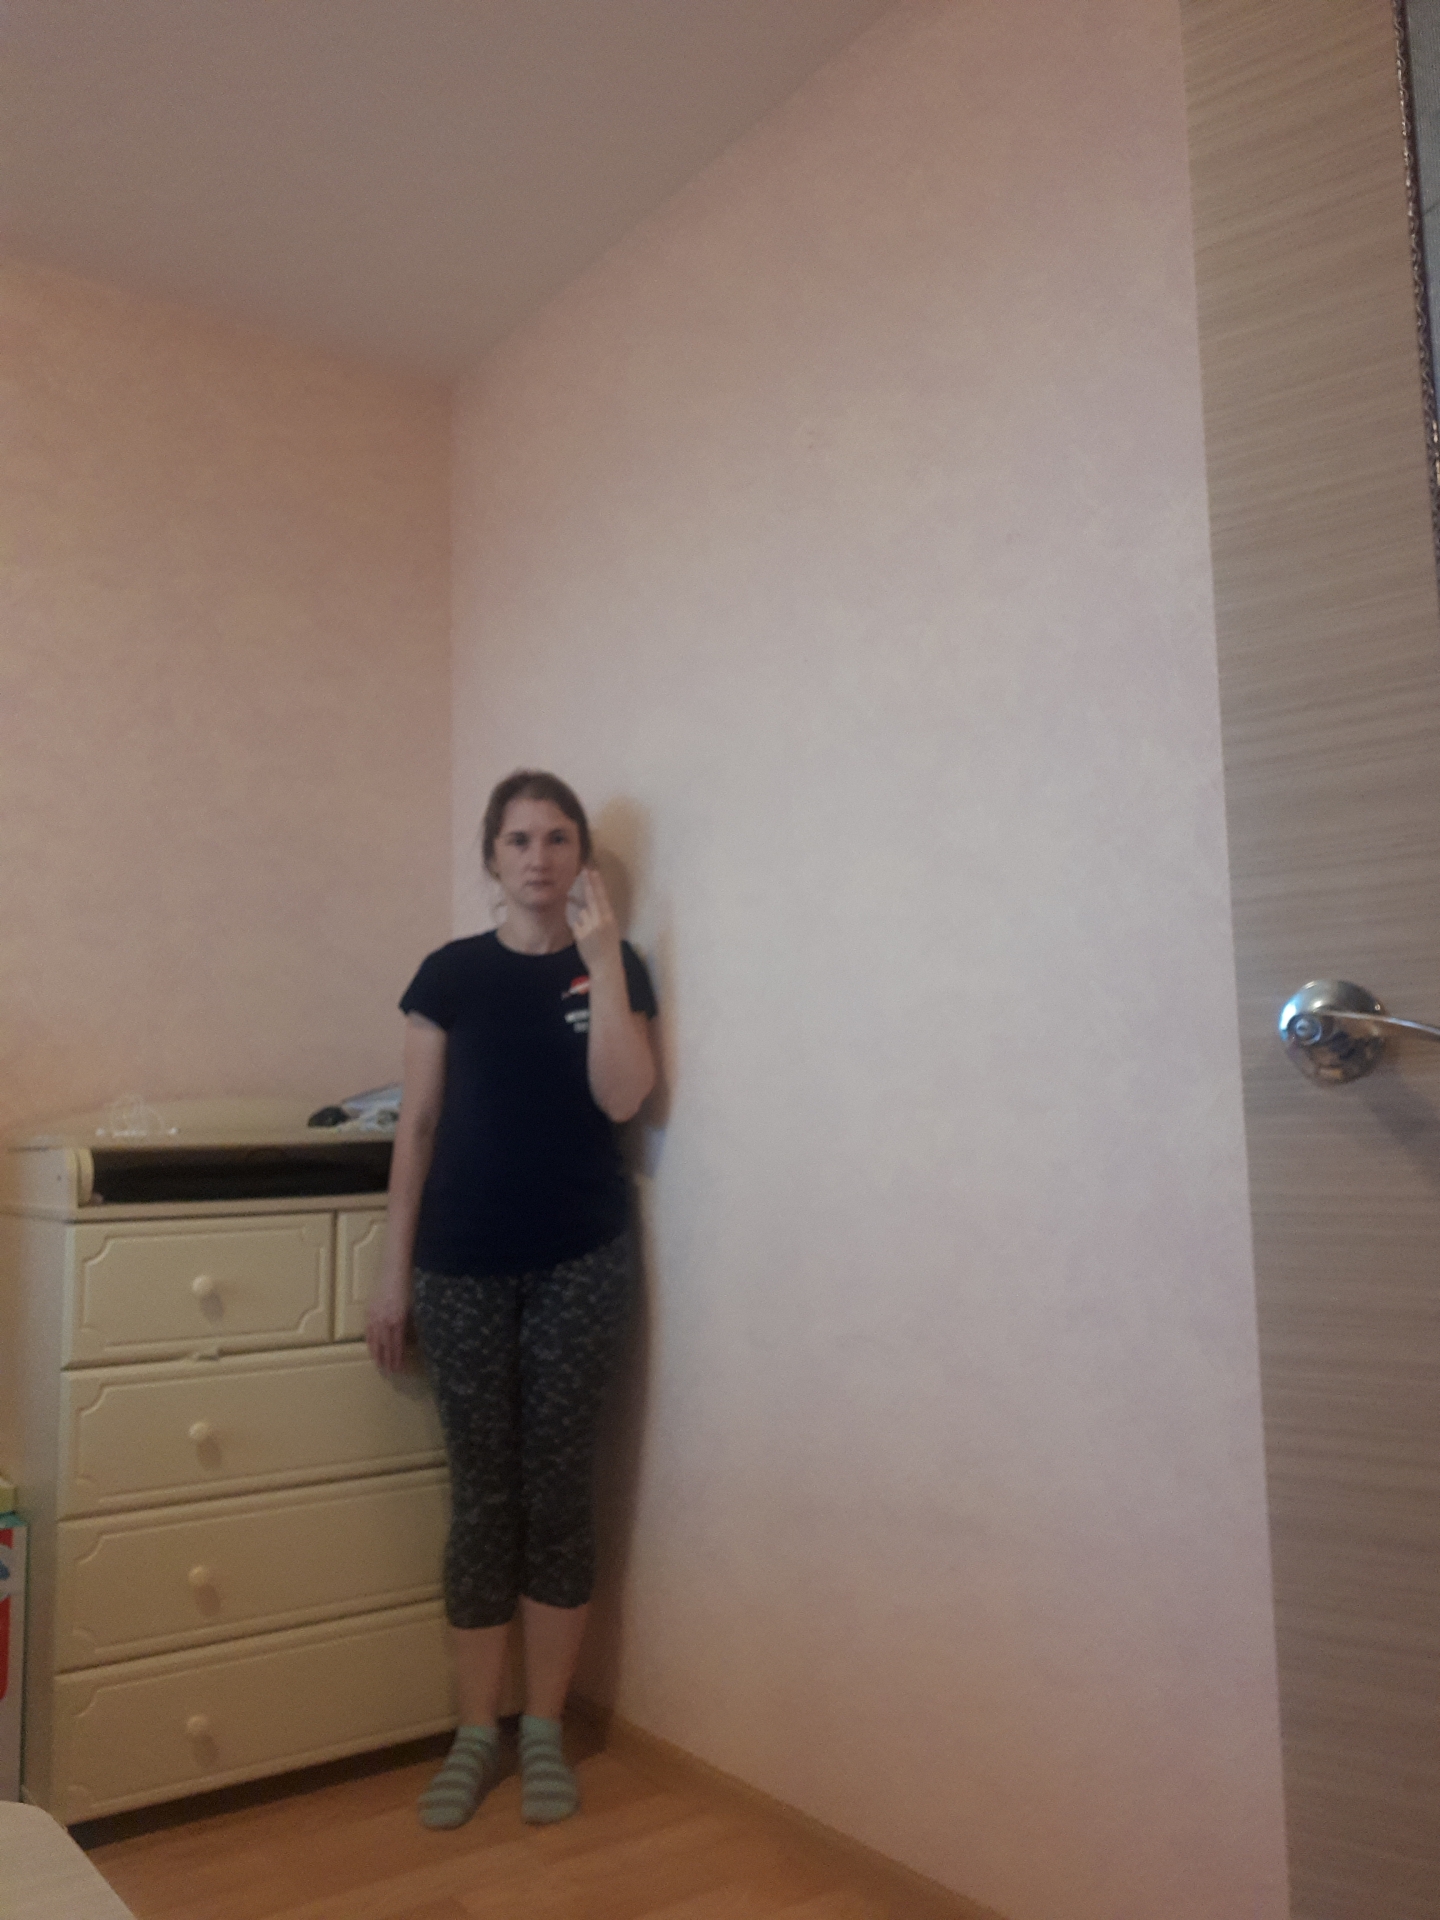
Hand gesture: two_up_inverted